Mickey Roker

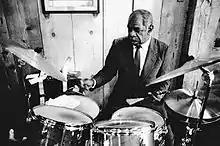
Roker in the 1980s

Granville William "Mickey" Roker (September 3, 1932 – May 22, 2017) was an American jazz drummer.